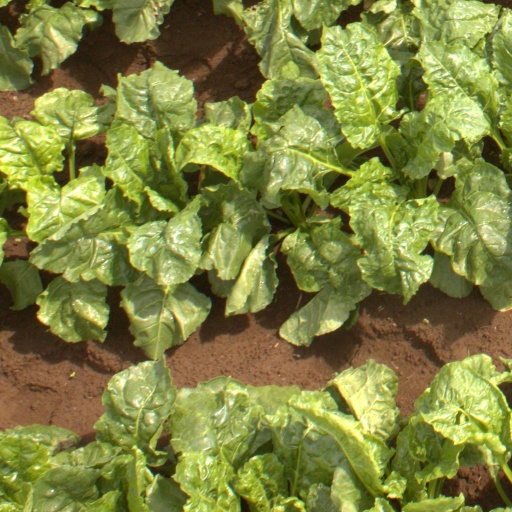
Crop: sugar beet